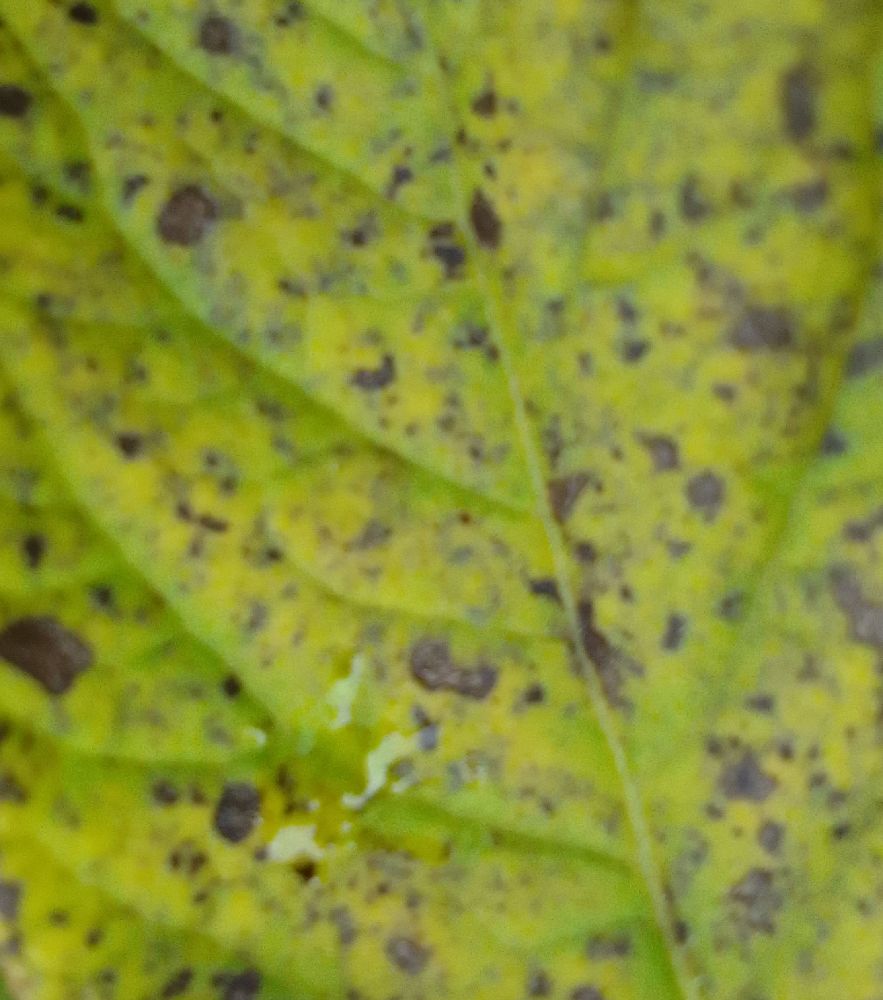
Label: Early blight